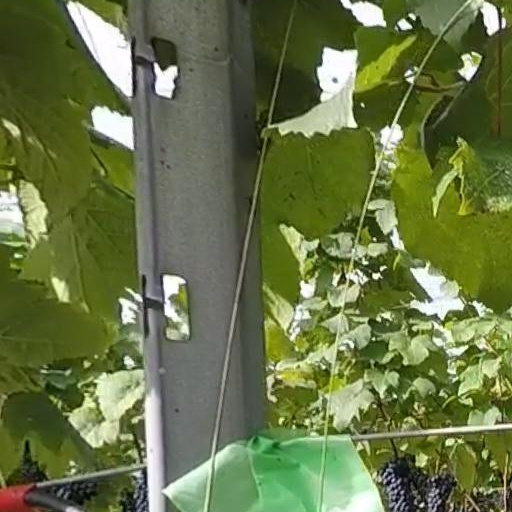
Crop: grape